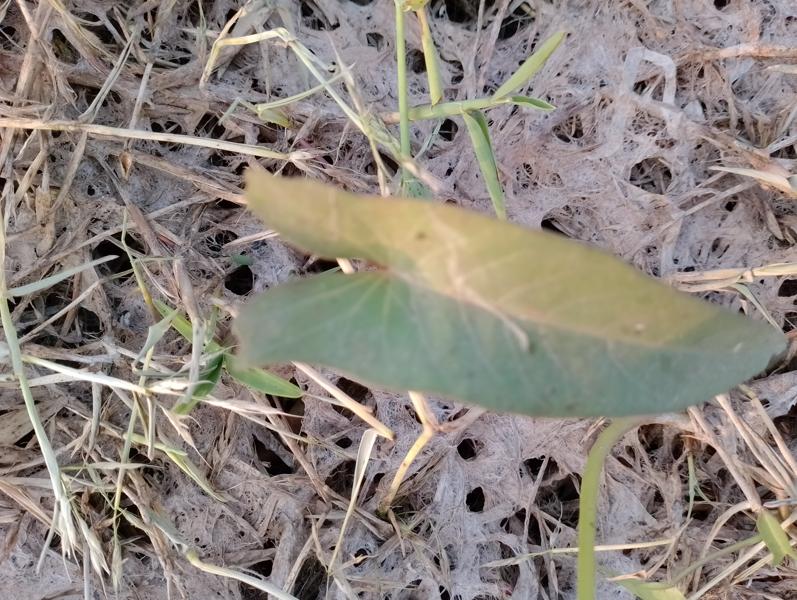
Weed species: Ipomoea aquatic